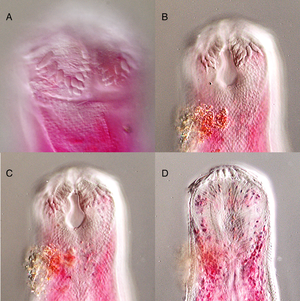
Les Plagiorchiida forment un ordre de trématodes de la sous-classe des Digenea.